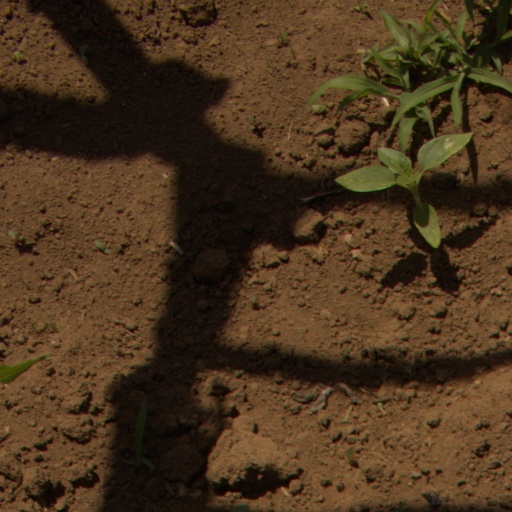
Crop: Jerusalem artichoke